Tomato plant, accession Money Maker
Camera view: horizontal (90 deg, fisheye); turntable rotation: 210 degrees
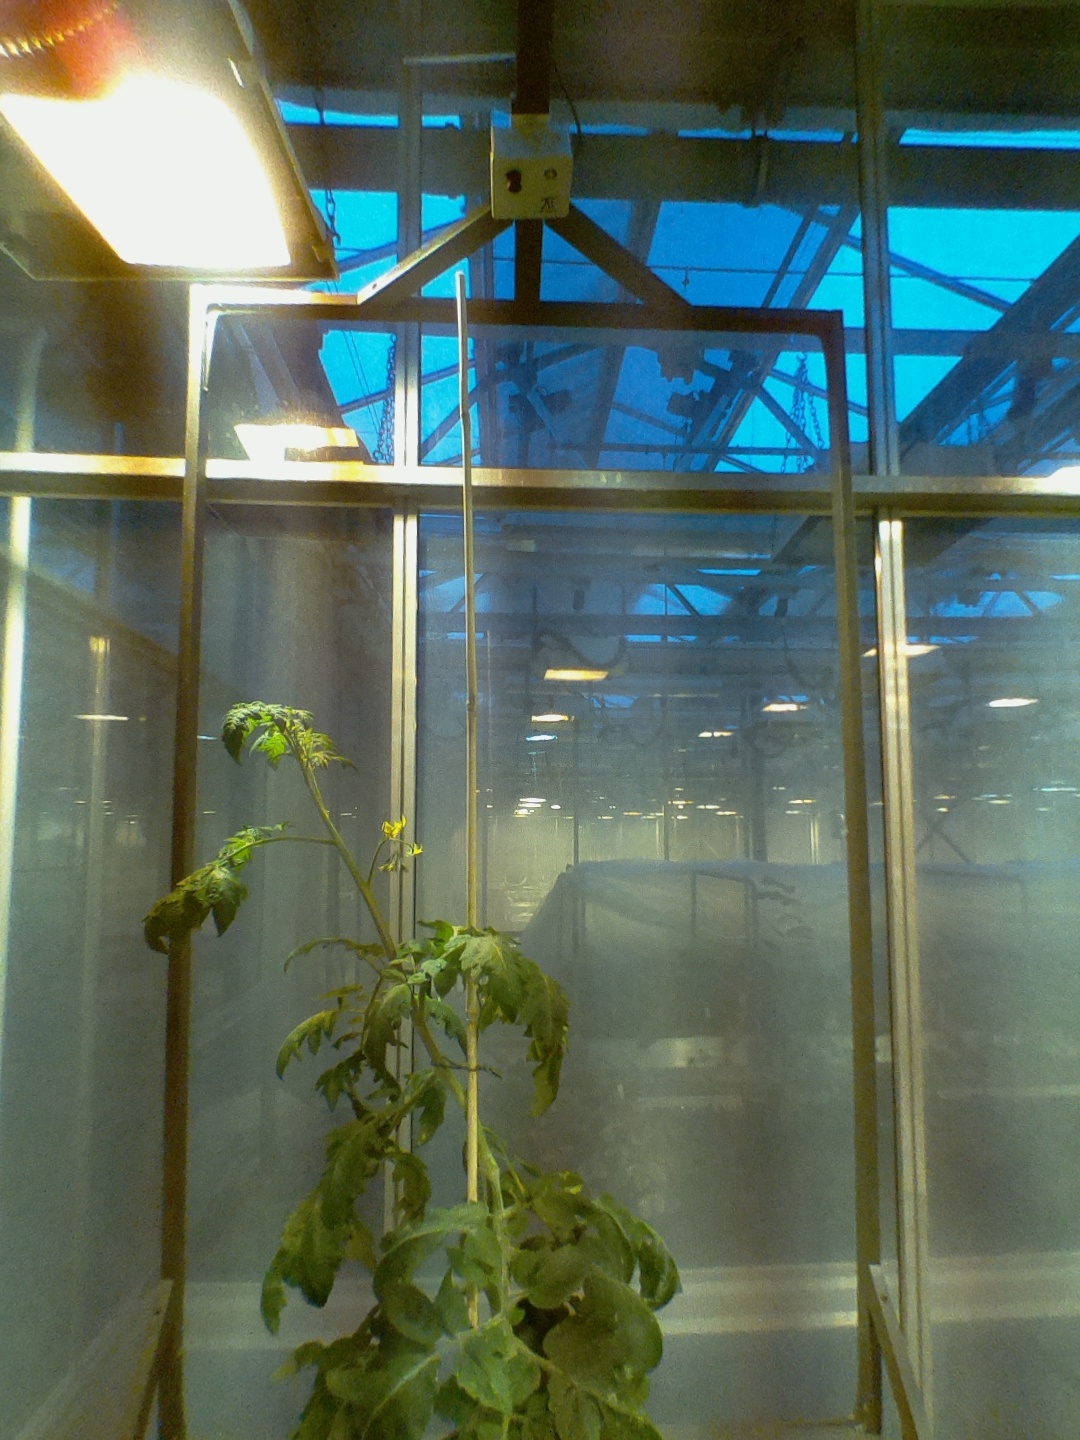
BBCH growth stage 65: Full flowering, 50%-60% of flowers open, first petals falling